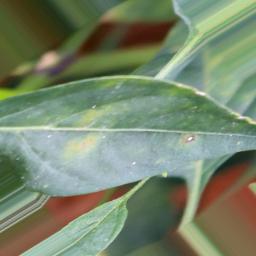
Label: cercospora